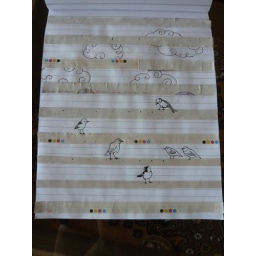
black penned birds on newspaper strips, while black penned clouds beneath the strips.